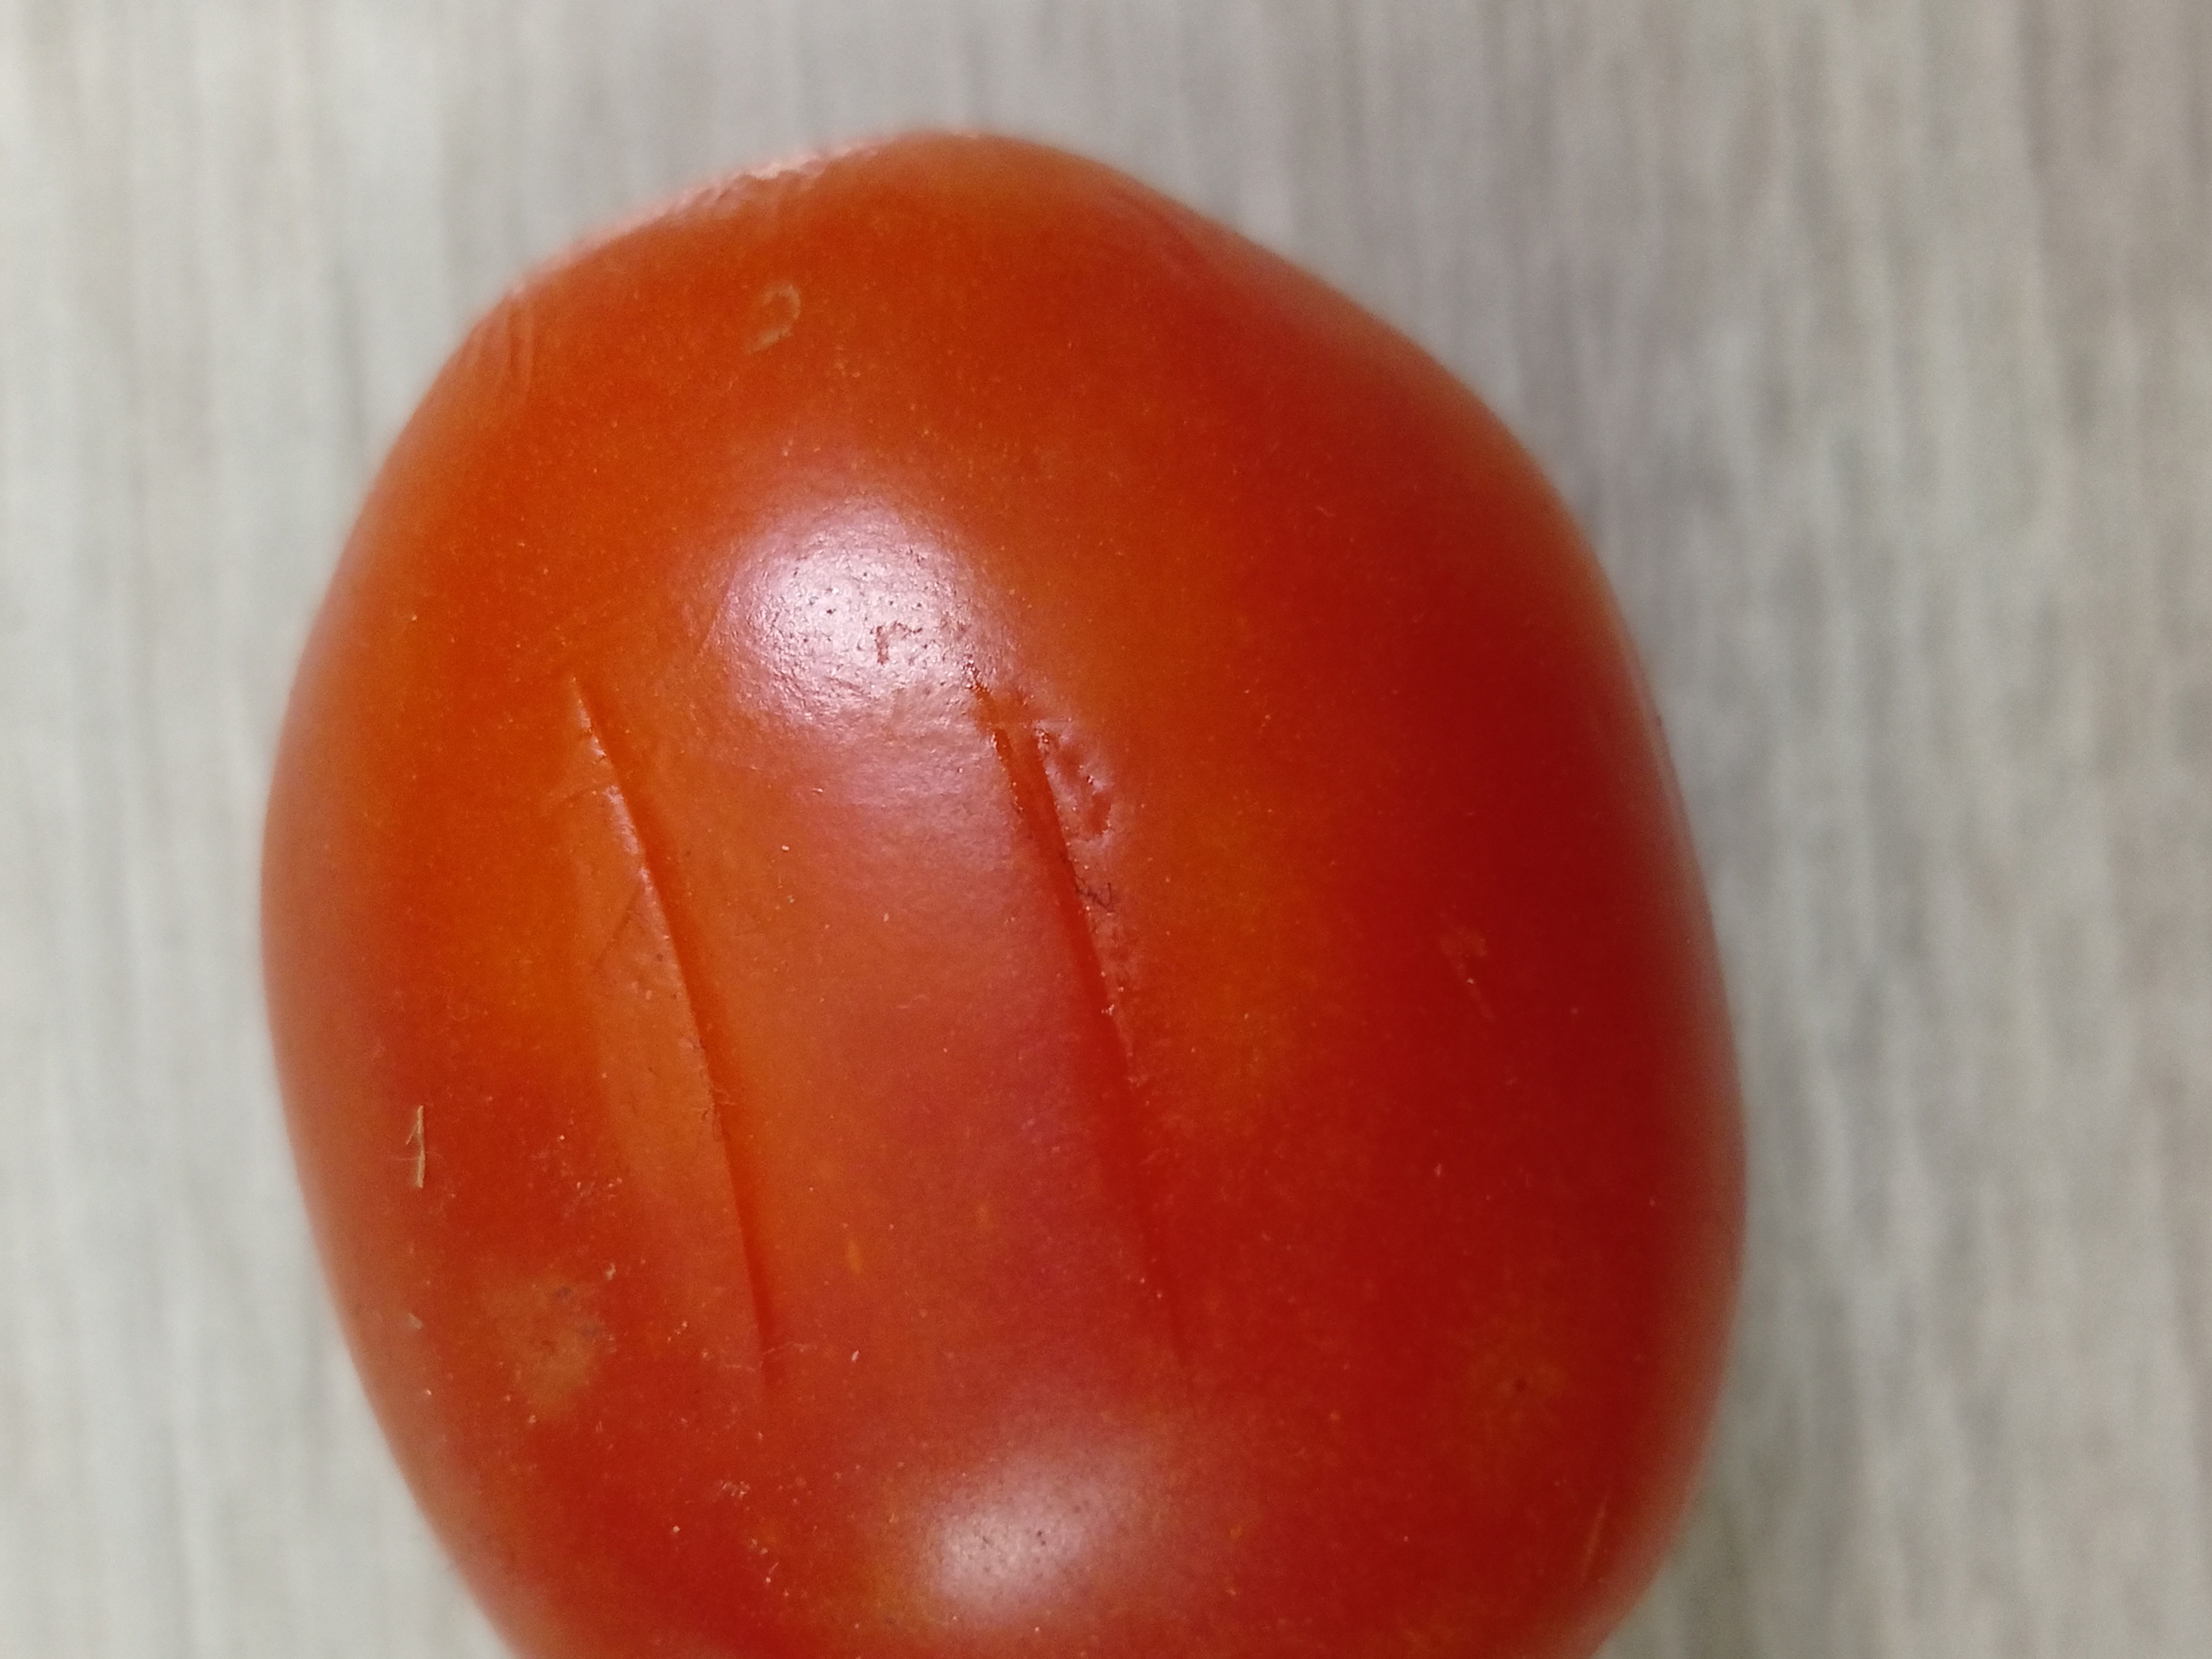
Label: Fresh